Duke House

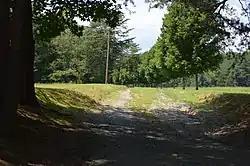
Property entrance

Duke House, also known as Little River Farm, is a historic home located at Bumpass, Louisa County, Virginia. It was built about 1790, and is a -story, frame dwelling sheathed with beaded weatherboards with an asymmetrical façade and double-shouldered exterior-end brick chimneys. It has a traditional single-pile, central-passage plan. A wing was added to the west end of the house during the first quarter of the 20th century. Also on the property are a contributing frame dependency and family cemetery.